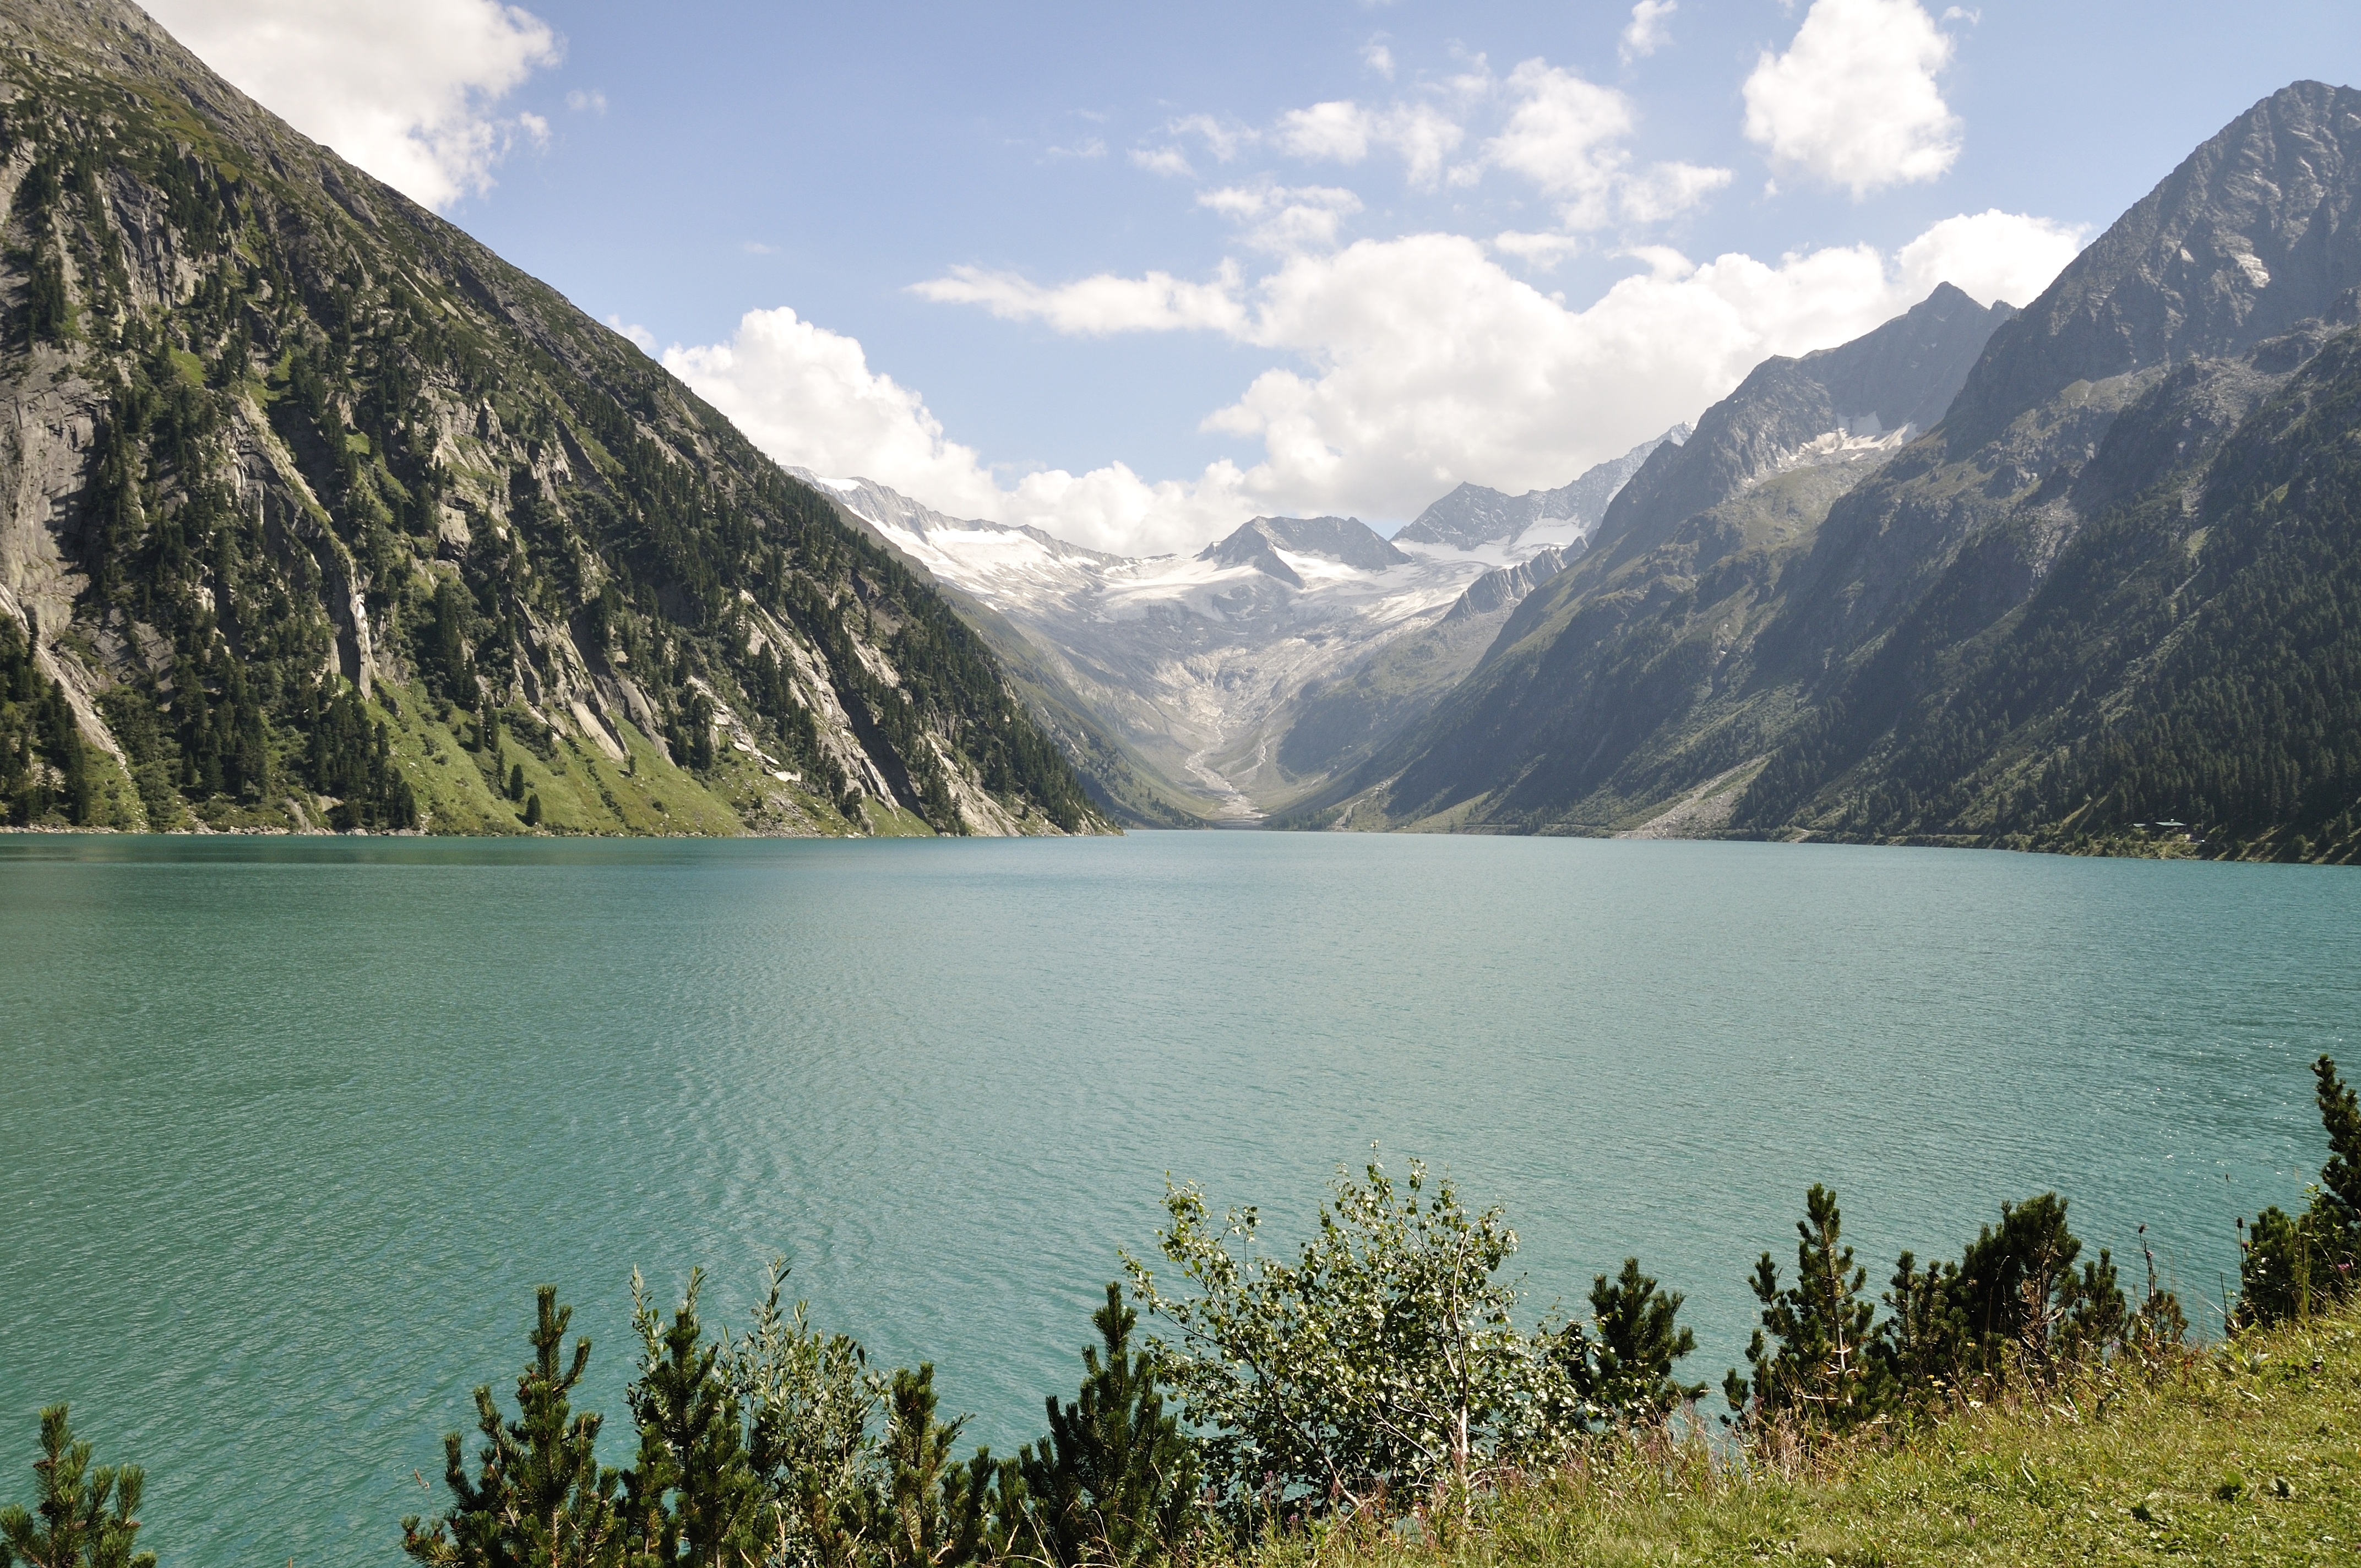
landscape, water, nature, wilderness, mountain, lake, valley, mountain range, alpine, fjord, reservoir, highland, national park, austria, mountains, alps, plateau, fell, loch, tyrol, landform, tarn, alpine lake, mountain pass, geographical feature, mountainous landforms, glacial landform